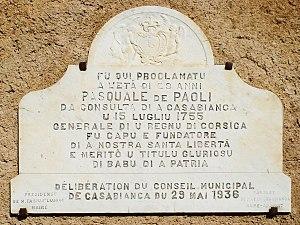
plaque commémorative au couvent Saint Antoine de Casabianca, Castagniccia, Corse, Corsica, Pasquale Paoli
Casabianca est une commune française située dans la circonscription départementale de la Haute-Corse et le territoire de la collectivité de Corse. Le village appartient à la piève d'Ampugnani, en Castagniccia.
Pascal Paoli est un homme politique, philosophe et général corse.
Le couvent Saint-Antoine de Casabianca est l'un des anciens établissements de l'ordre des Servites de Marie et un lieu hautement symbolique dans l'Histoire de la Corse.